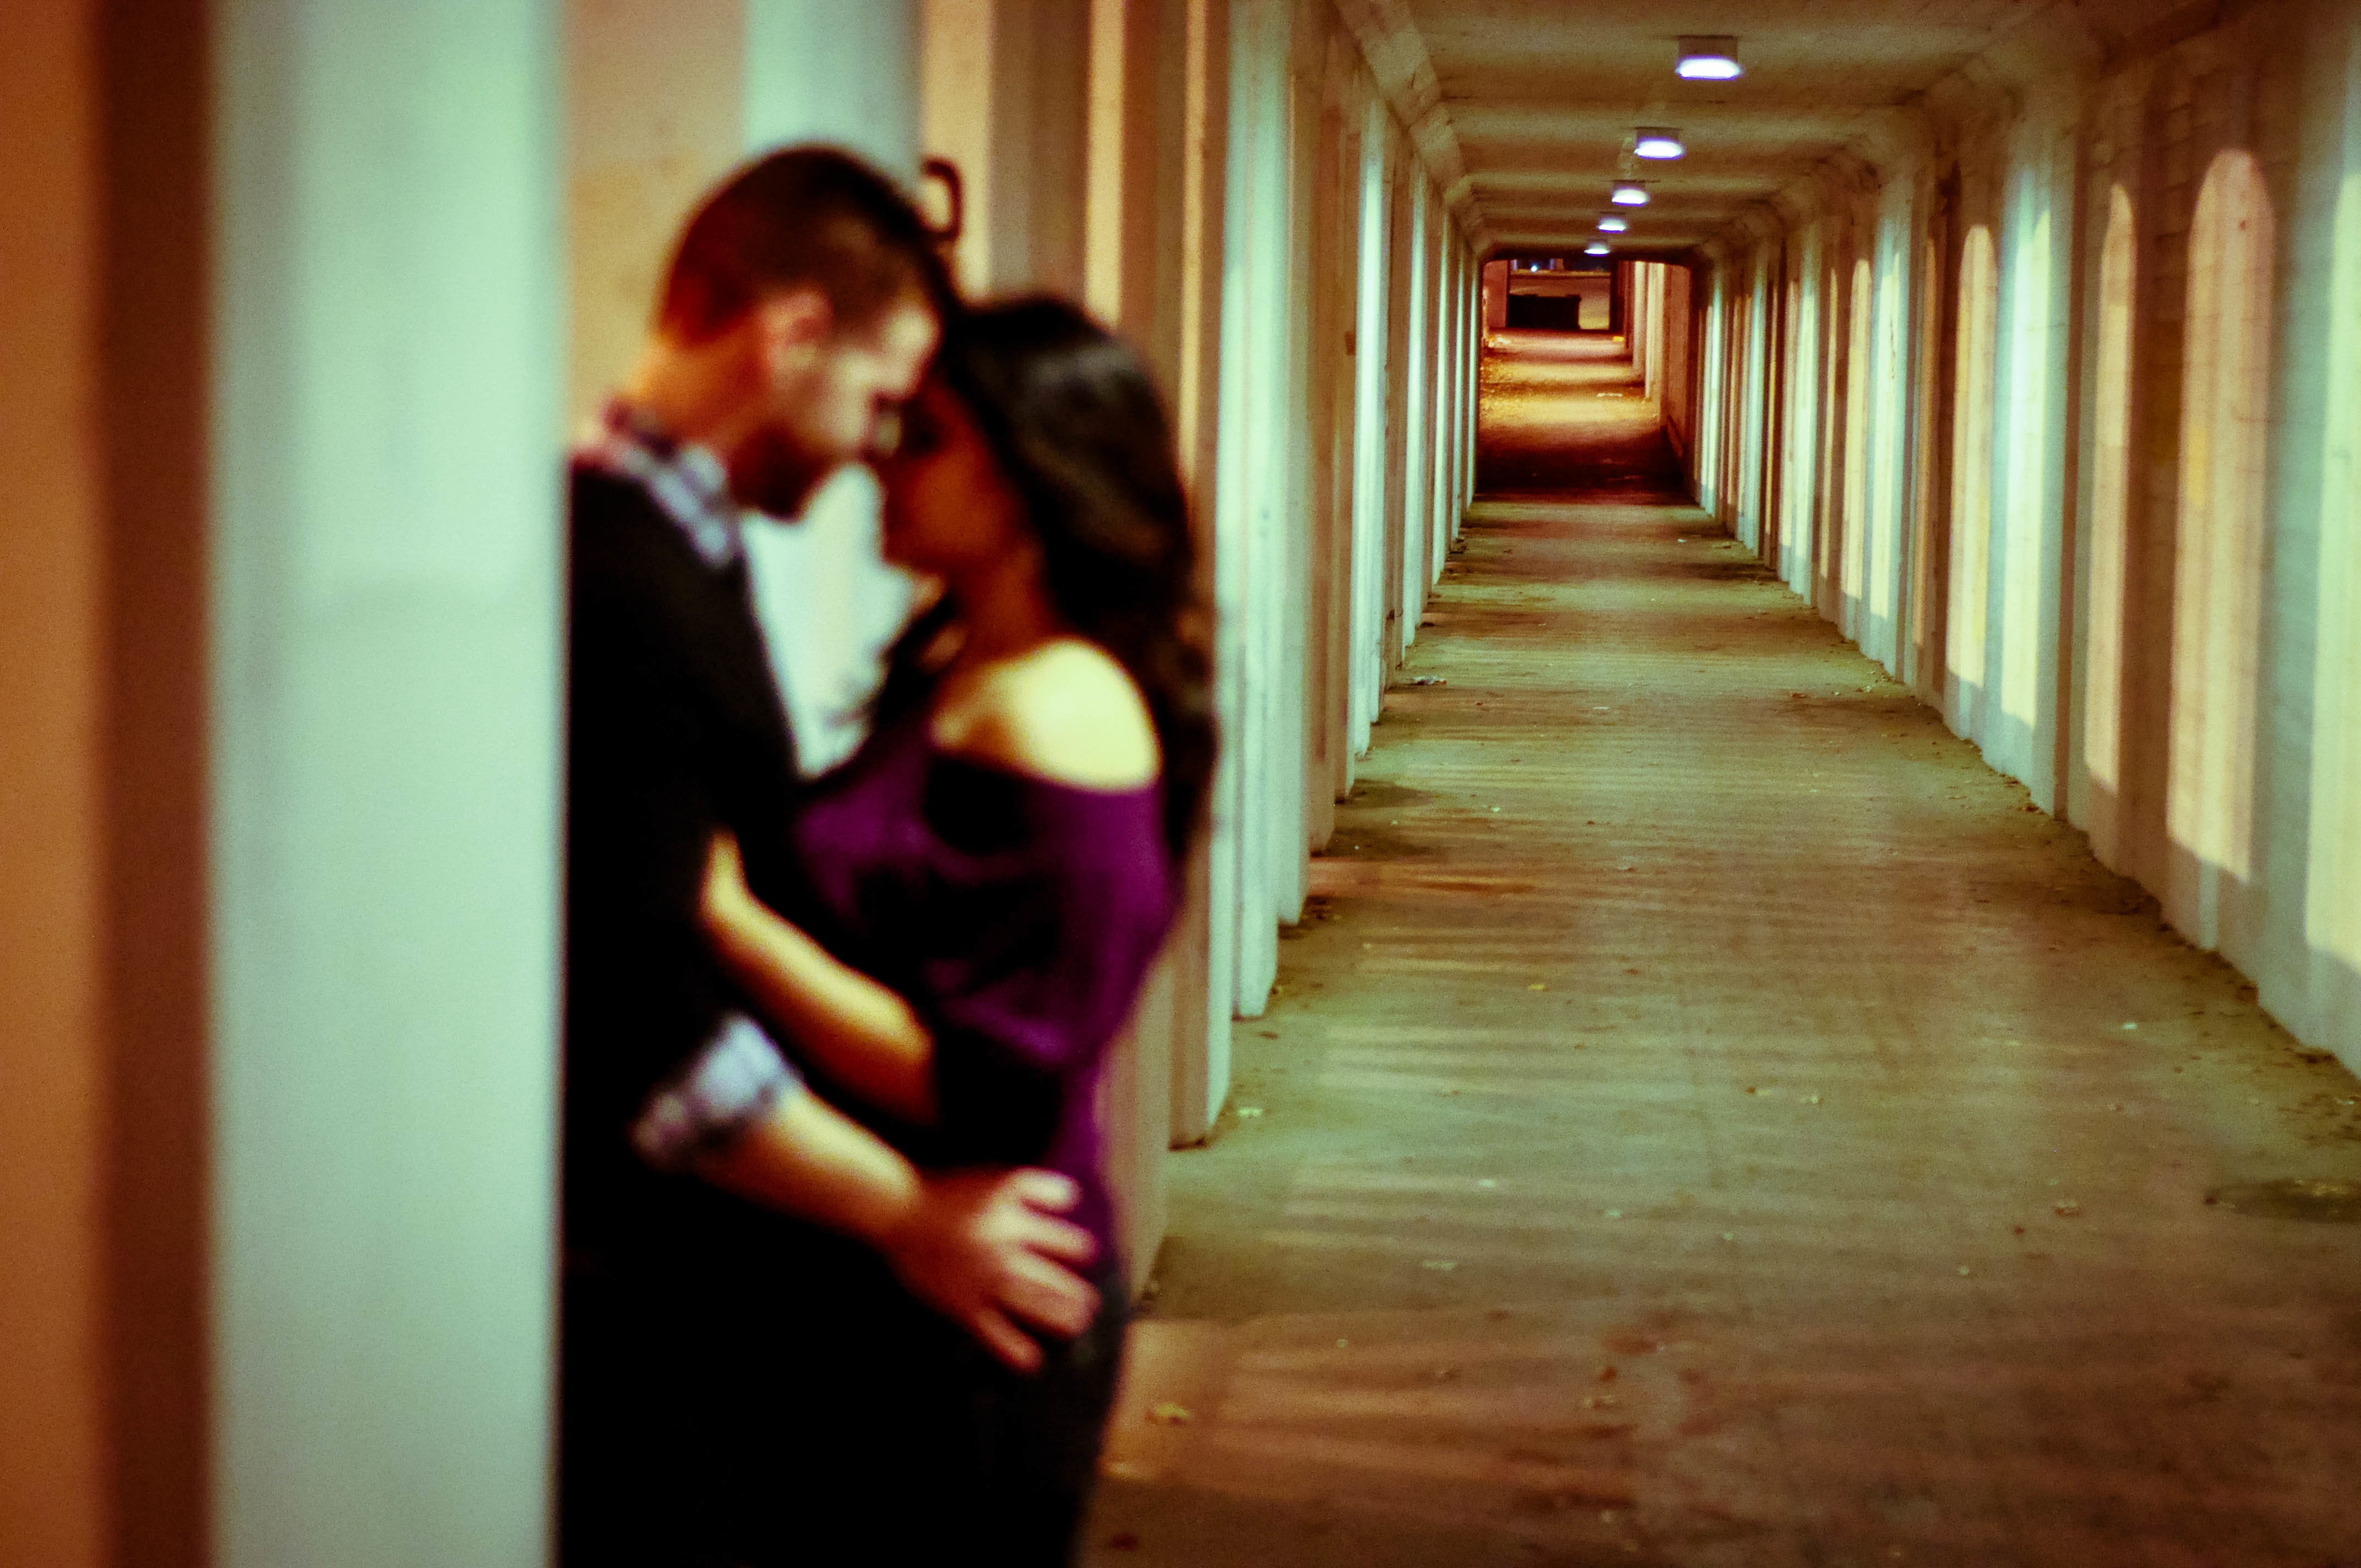
photography, wedding, ceremony, photograph, snapshot